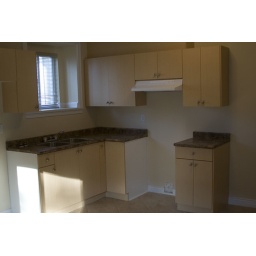
Our New house in burnaby, rental suite kitchen